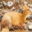
Label: deer